HP Slate

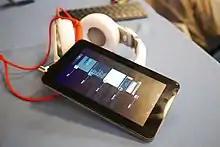
HP Slate 7

HP Slate 7 — is a ARM-based 7" Android tablet, 2013. It has a stainless-steel frame, black front, and gray or red soft-touch back.